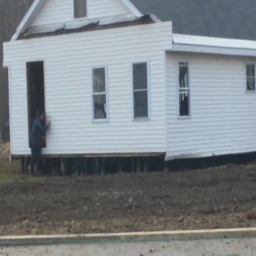
all for one : dozens of men lift the house from inside , turning in the structure into a gigantic caterpillar